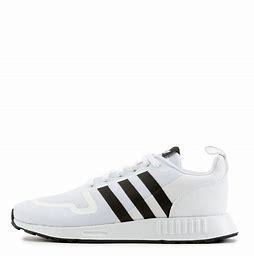
Brand: Adidas
Model: Multix